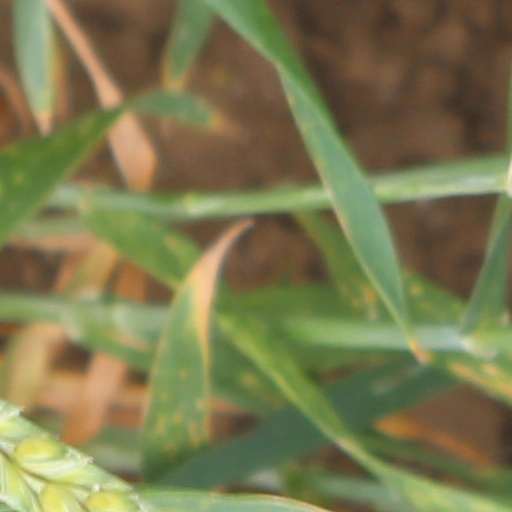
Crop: wheat